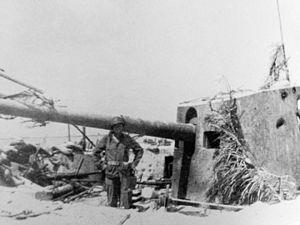
La bataille de Tarawa est le débarquement américain et la bataille qui s'ensuivit face aux troupes japonaises du 20 au 23 novembre 1943 sur Betio et les autres petites îles de l'atoll de Tarawa de l'archipel des îles Gilbert dans le Pacifique.